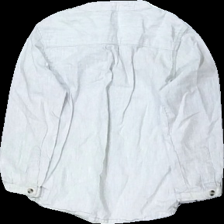
View: back
Type: Shirt
Category: Children
Brand: Lindex
Colors: White, Grey, Brown, Beige
Material: 100% bomull
Pattern: Other
Cut: C-collar
Size: 110
Season: All
Price range: <50
Recommended usage: Reuse
Description: randig skjorta med brun beiga knappar